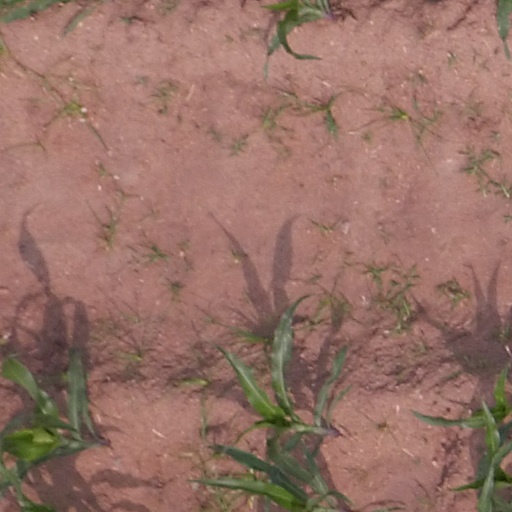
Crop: maize; corn